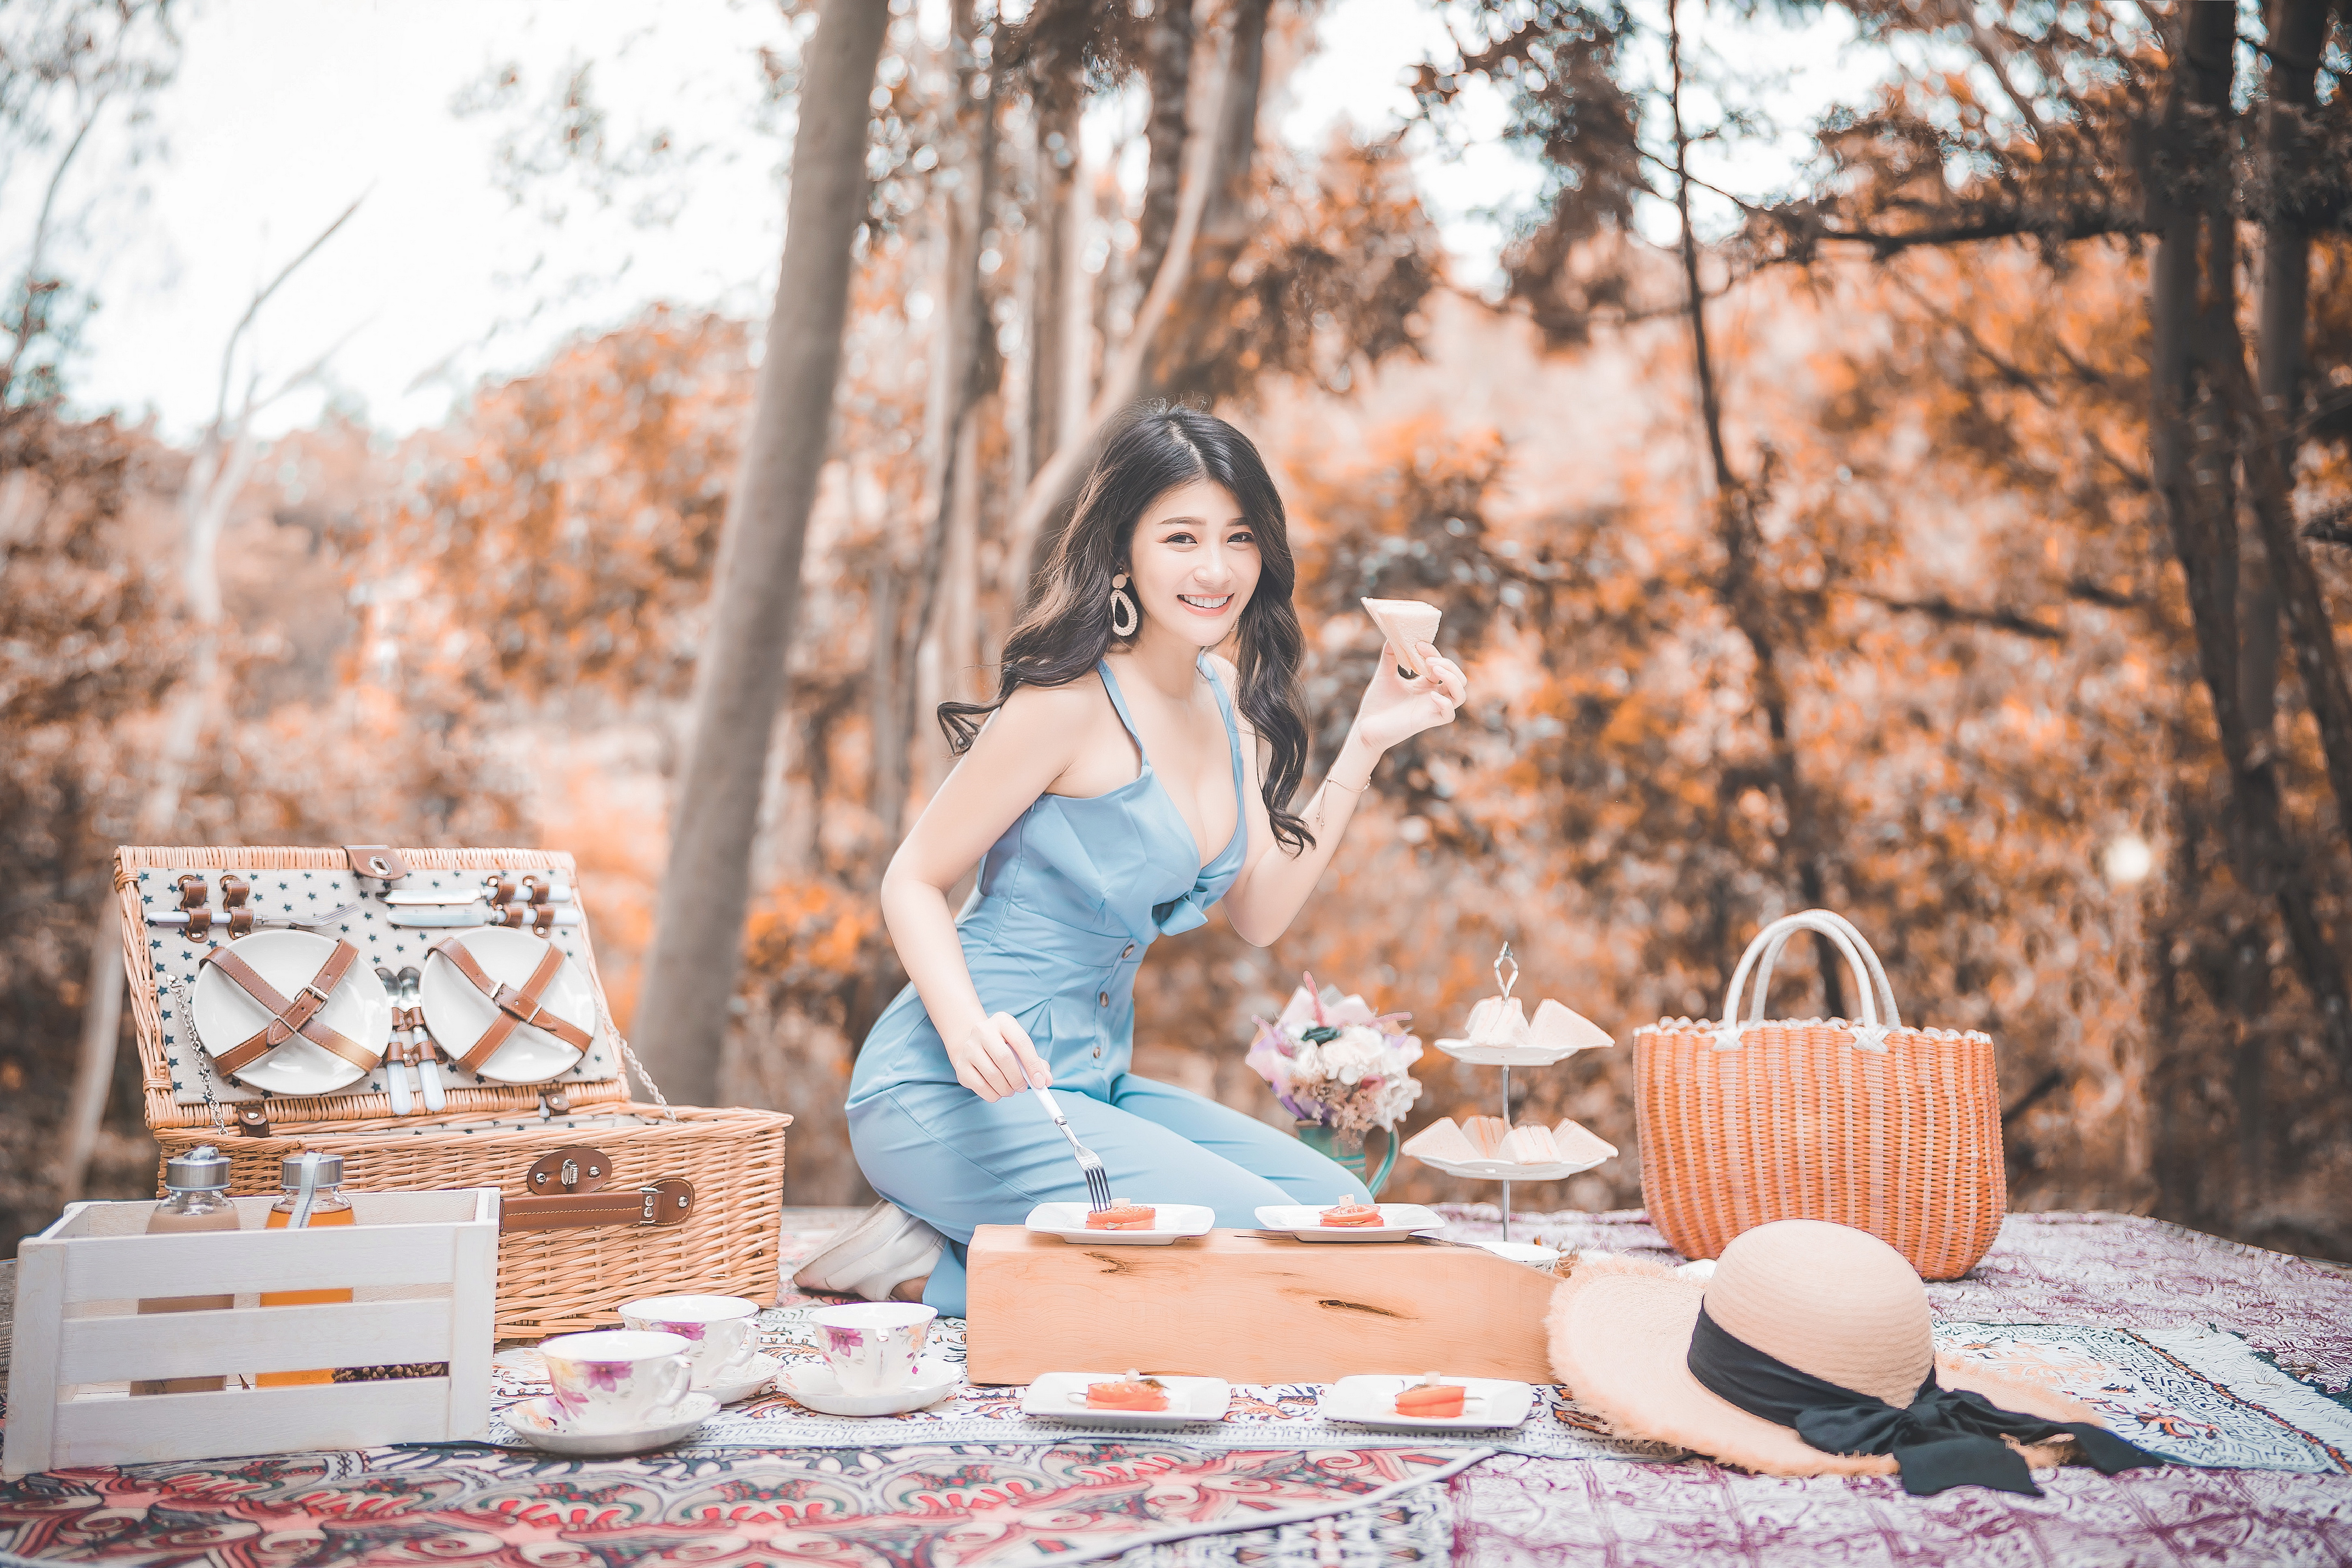
women, lady, model, person, photography, wallpaper, asian, serveware, dishware, porcelain, peach, street fashion, autumn, portrait photography, linens, pottery, home accessories, bowl, photo shoot, picnic basket, cup, japanese idol, basket